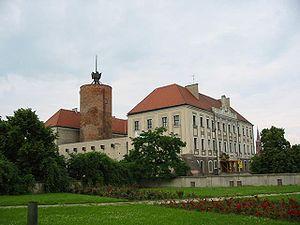
Conrad II de Głogów, de la dynastie des Piasts, est né vers 1230 et décédé le 6 août 1273 ou 1274. Il est le fils d'Henri II le Pieux et d'Anne, la fille d'Ottokar Iᵉʳ de Bohême.